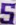
Number: 5